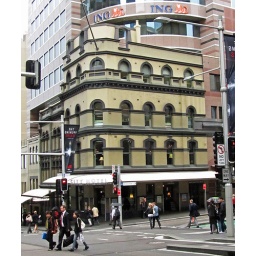
Would have been an imposing building before it was surrounded by office towers.